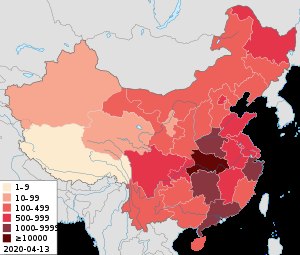
Coronaviruspandemien i 2019-2020
Smittetilfælde i Kina
Coronaviruspandemien i 2019-2020 er en pandemi af luftvejsinfektionen COVID-19, der skyldes coronavirussen SARS-CoV-2.